John VII, Count of Nassau-Siegen

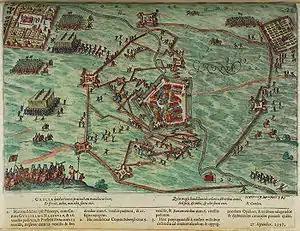
The Siege of Groenlo in 1597. From the "Spieghel ofte afbeeldinghe der Nederlandtsche Geschiedenissen", 1613.

Relatively late, in 1592, John entered the Dutch Revolt. There he participated in the sieges of Steenwijk and Coevorden. With Prince Maurice, he was more like a brother than as a cousin, because they had spent their youth together in Dillenburg and Siegen. When John showed him and his brother William Louis his notes containing his thoughts on military training, it was ""nun wol im anfang ein solches veracht und für Superfluum gehalten"" ("despised in the beginning and thought to be superfluous"). But soon Maurice had to realise that the "Ausschußmänner" from the county of Nassau-Siegen and the equally trained peasants from the Westerwald were better than the Dutch soldiers. Immediately, John's approach was introduced into all garrisons of the United Provinces. A new type of mortar invented by John, together with the corresponding incendiary bullets, both of which he had made cast in Siegen, was tested at the Siege of Groenlo in 1597 and had a devastating effect.